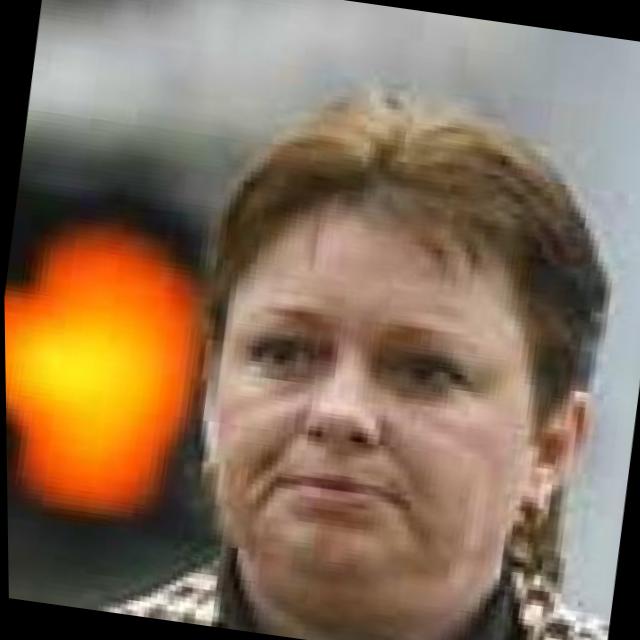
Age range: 45-64